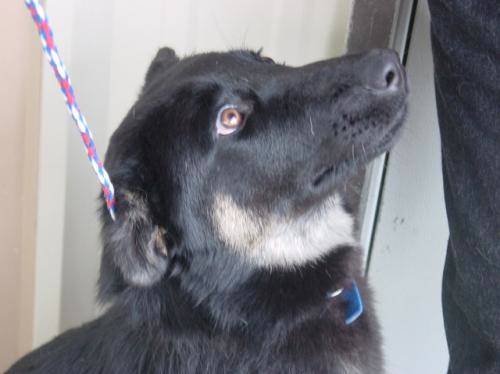
Label: dog